Oil exploration in Puntland

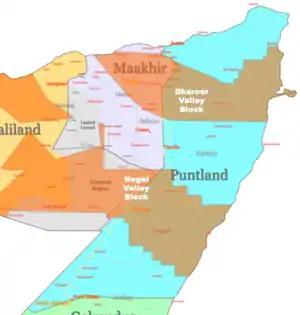
Puntland's Dharoor and Nugaal/Nogal exploration blocks.

Somalia has untapped reserves of numerous natural resources, including uranium, iron ore, tin, gypsum, bauxite, copper, salt and natural gas.